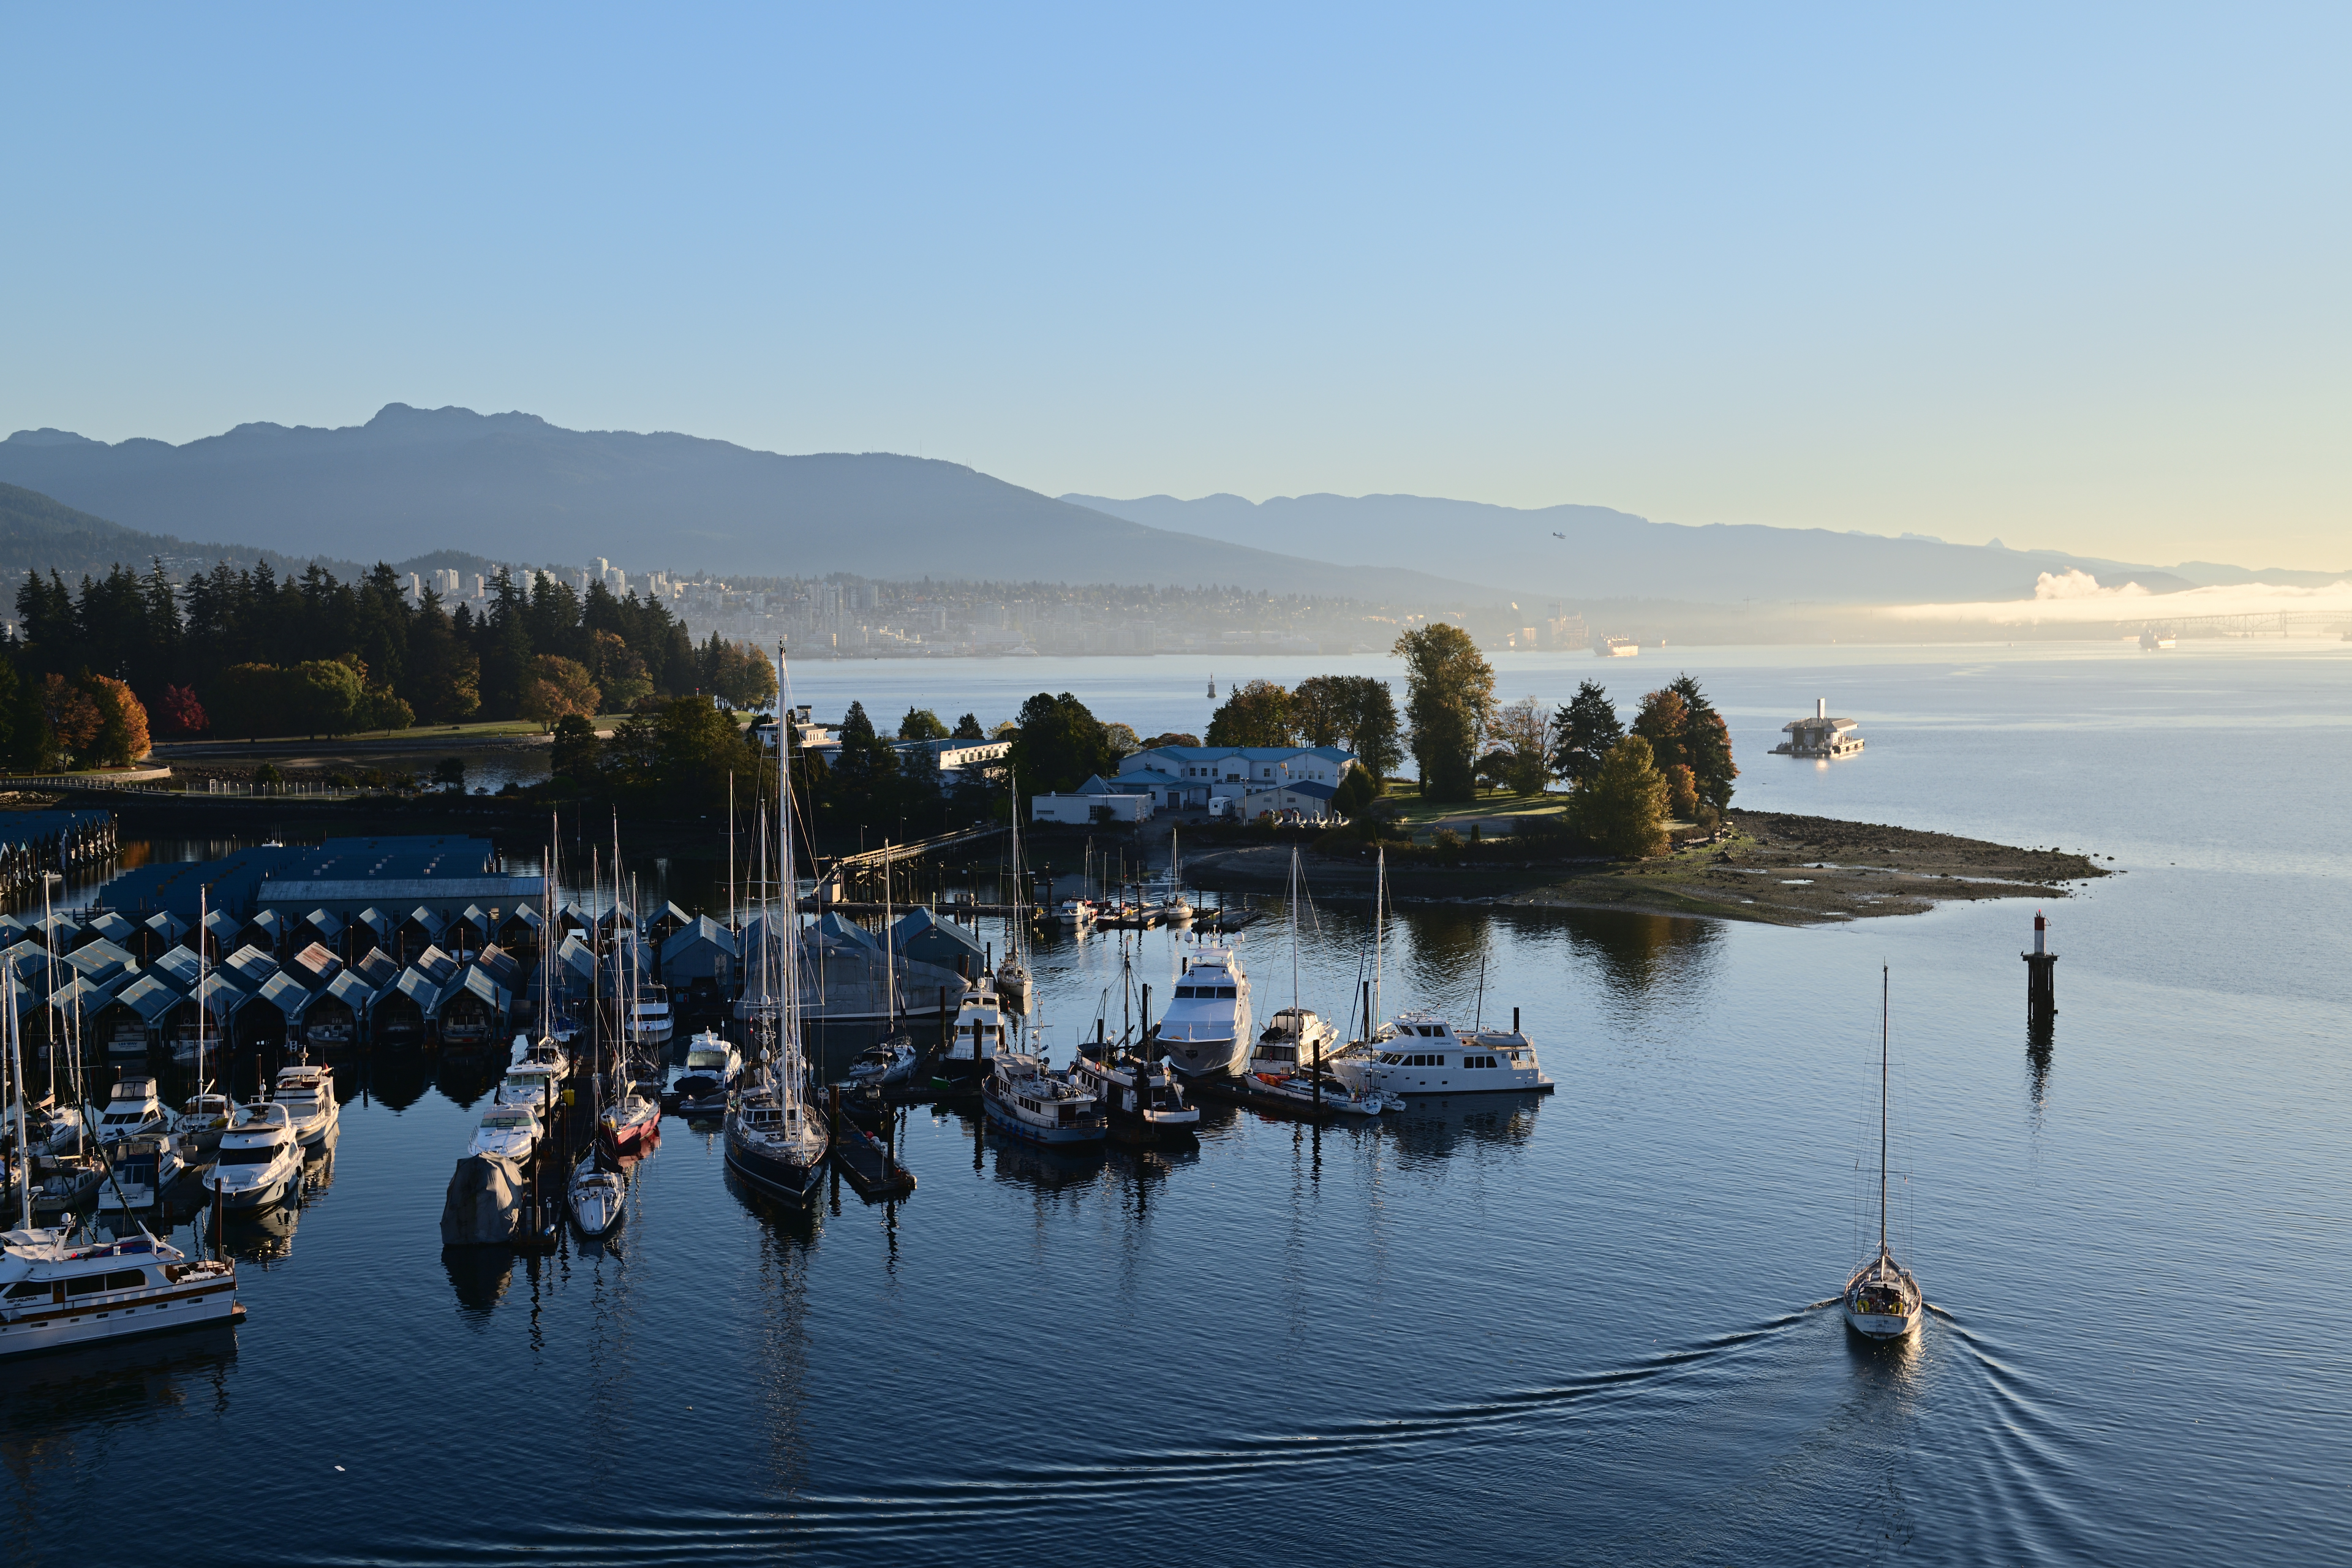
natural, body of water, water, sky, boat, harbor, morning, sea, lake, vehicle, calm, marina, reflection, coast, river, water transportation, bay, evening, watercraft, lake district, inlet, ocean, channel, mountain, port, tourism, city, boating, sound